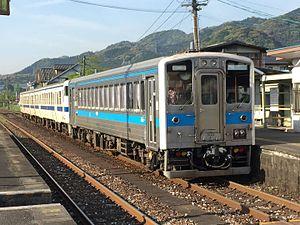
La ligne Hitahikosan est une ligne ferroviaire située dans les préfectures de Fukuoka et Ōita au Japon. Elle relie la gare de Jōno à Kitakyūshū à la gare de Yoake à Hita. La ligne est exploitée par la compagnie JR Kyushu.